Battle of Fort Oswego

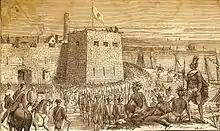
Battle of Fort Oswego

Montcalm's engineer went to survey the British defenses, accompanied by other officers and party of Native Allies. Montcalm asked Pierre Pouchot to continue with the work of determining how to besiege the British positions.